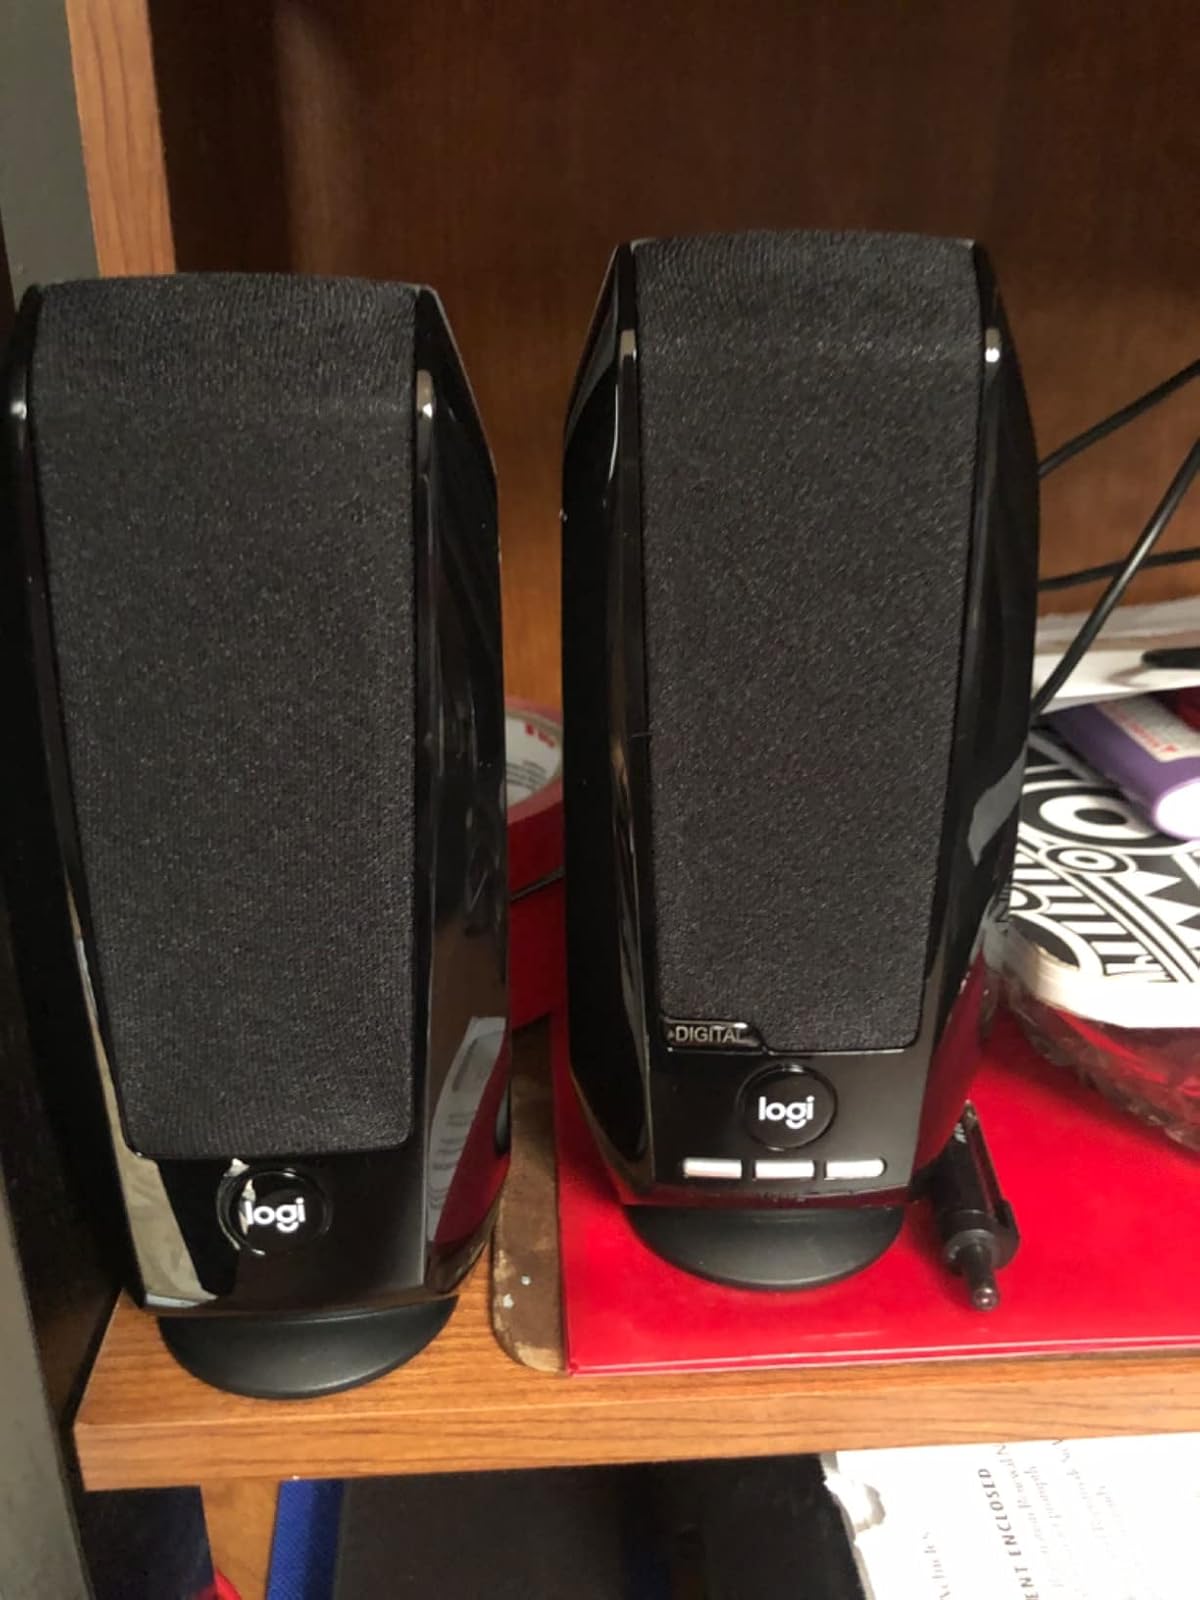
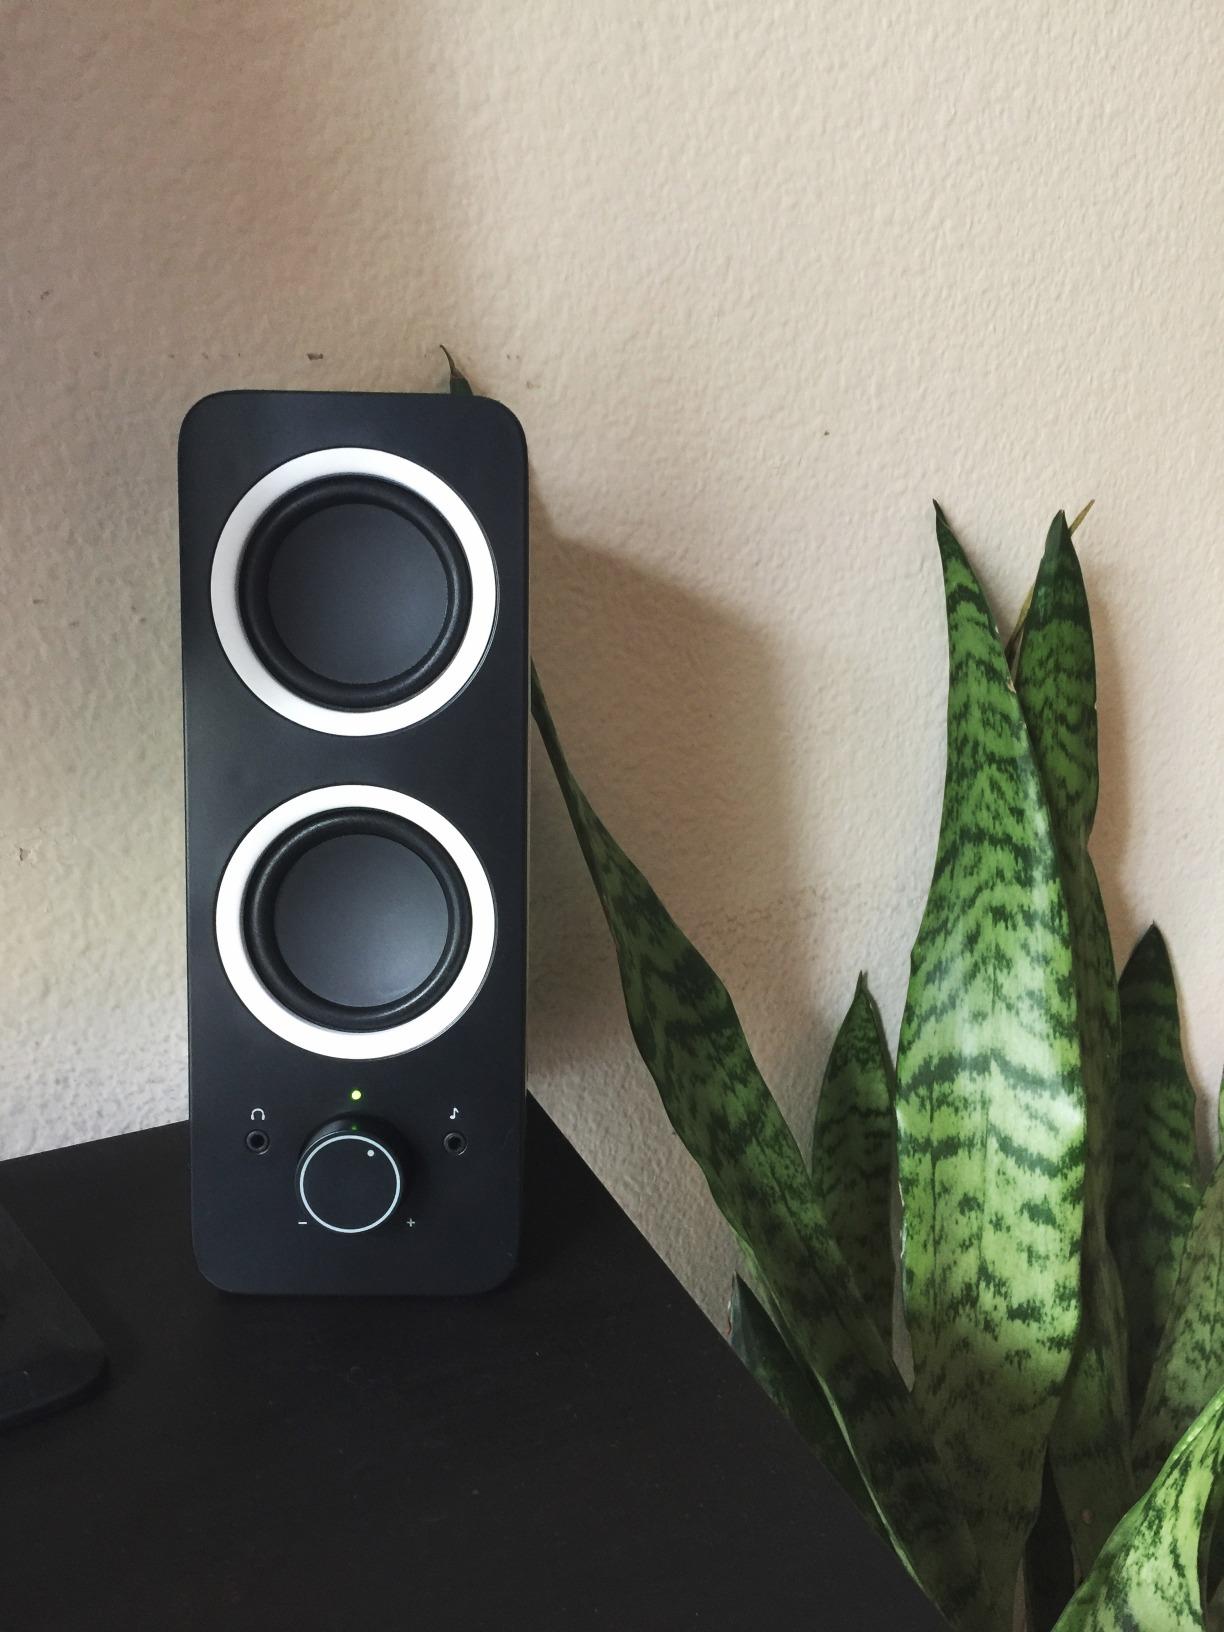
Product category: speaker
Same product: no